Punjai Puliampatti

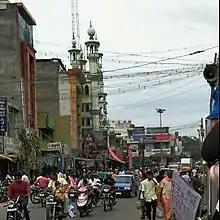
Punjai Puliampatti main road (Jawahar main road) NH 209(NH 948)

The nearest bypass road is National Highway 544, at a distance of away. MDR-889 leads to Puliampatti via Bhavanisagar Road by crossing State Highway 15, as well as nearby major roads MDR-888 and MDR-888A.